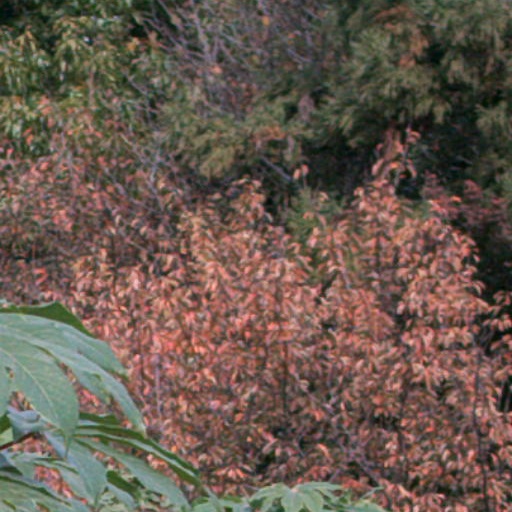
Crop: cassava